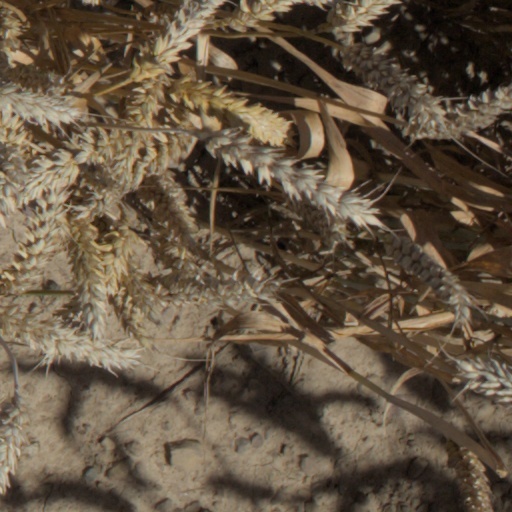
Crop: wheat